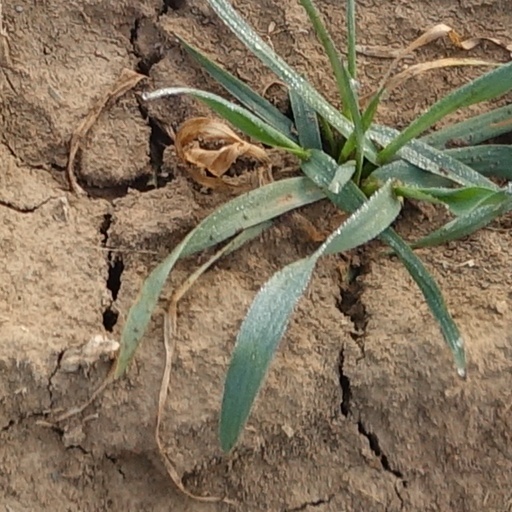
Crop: wheat